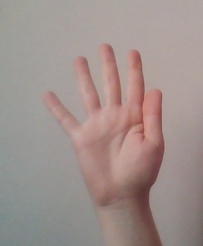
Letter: sheen